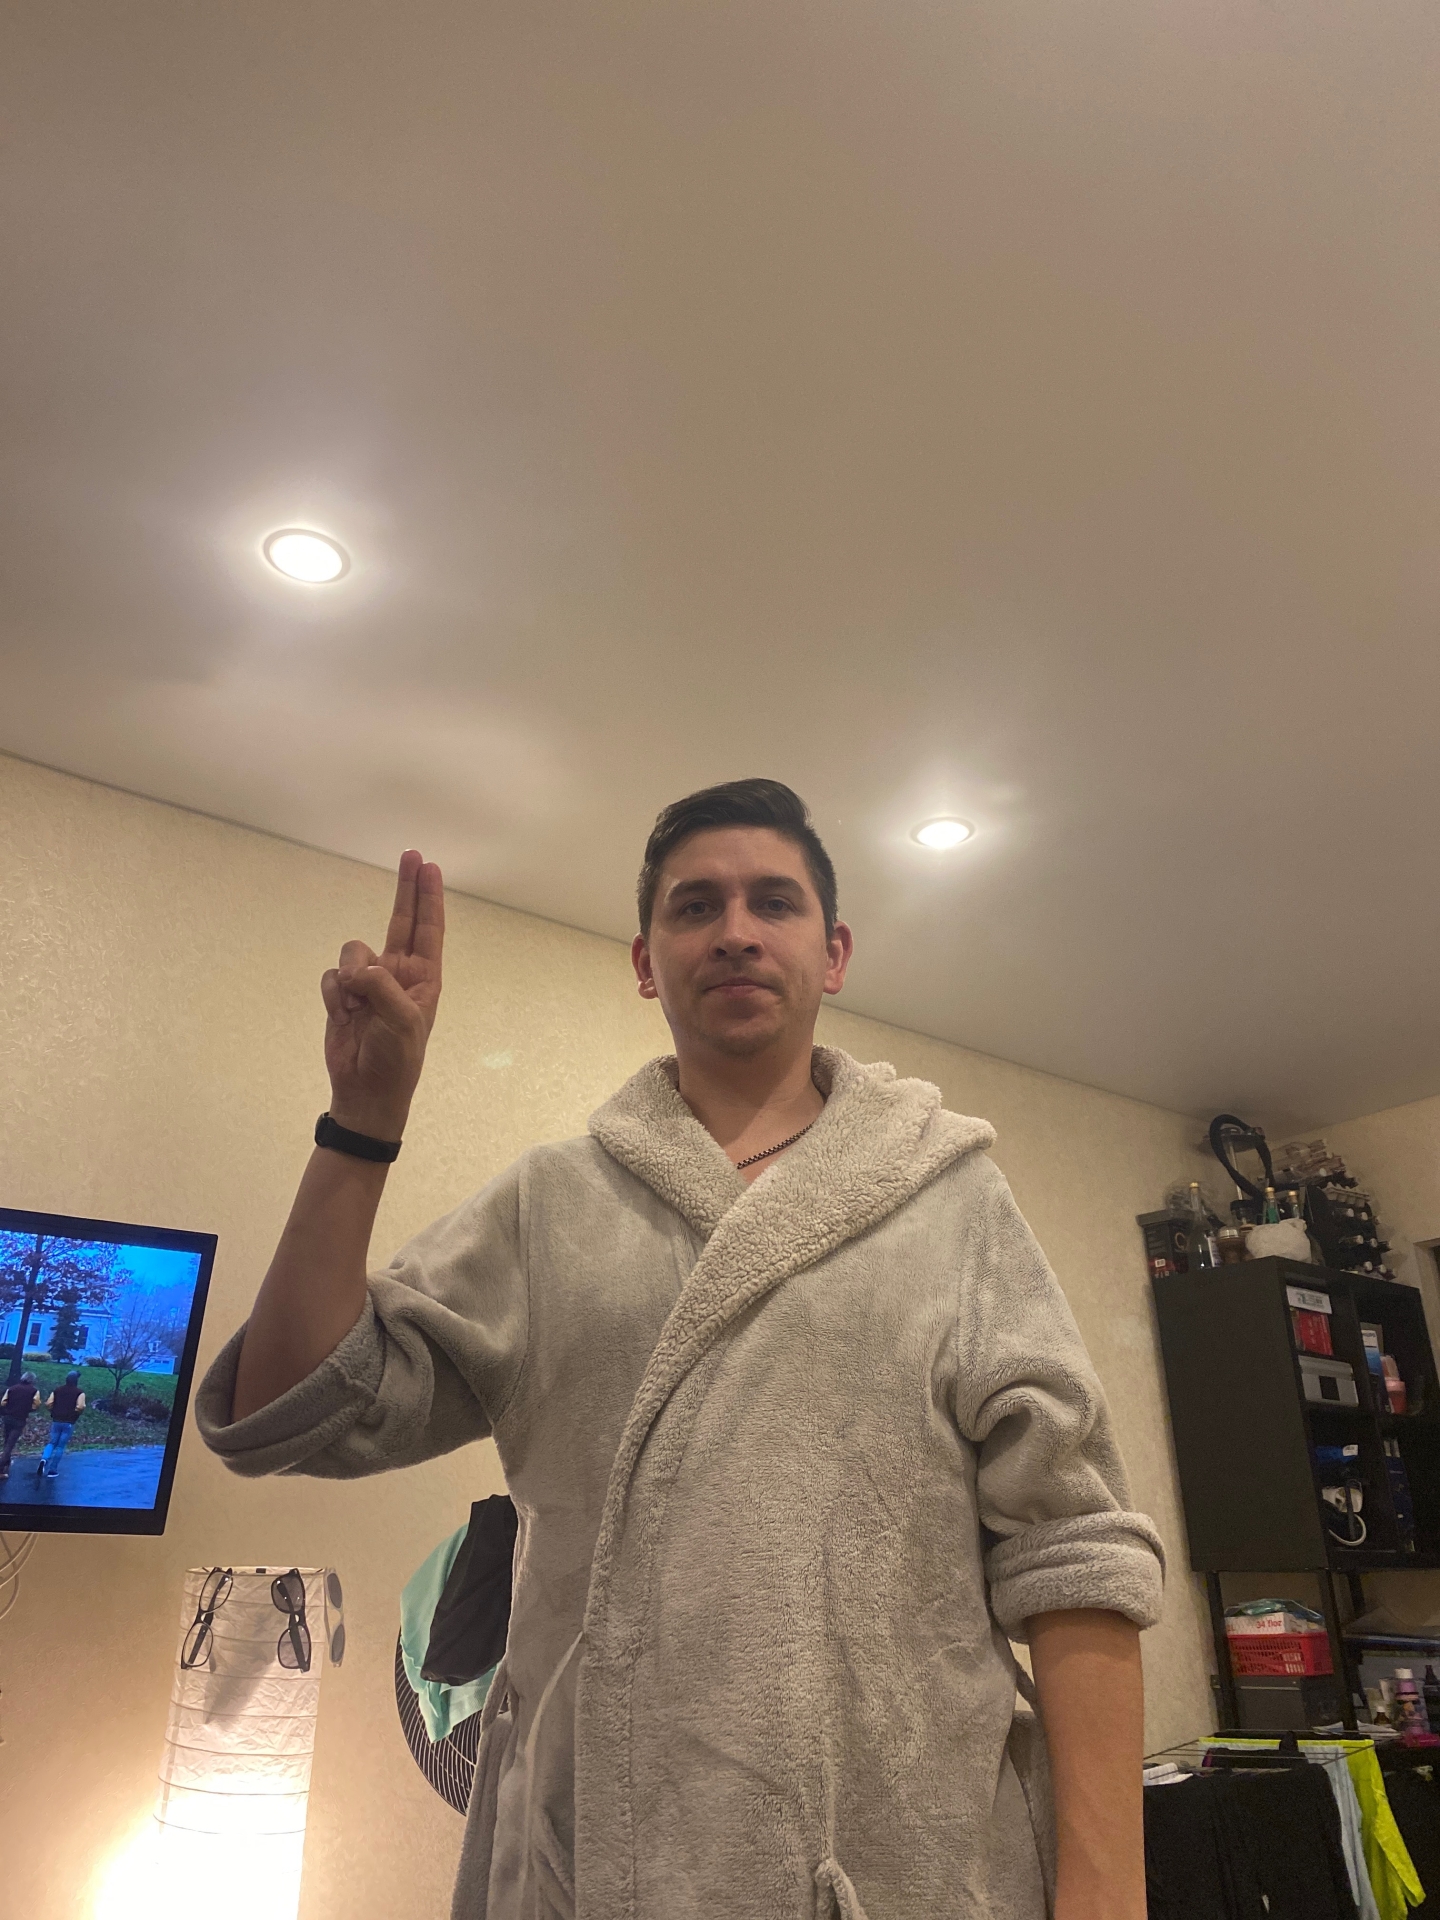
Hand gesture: two_up